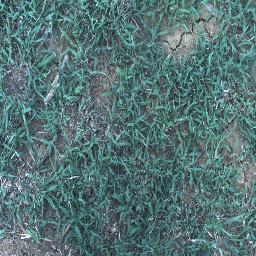
Label: negative